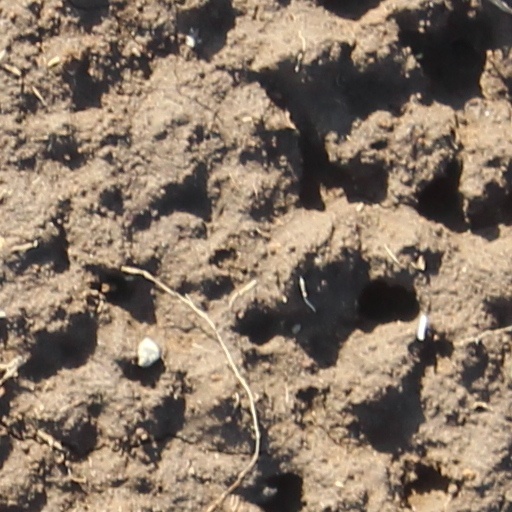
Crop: wheat